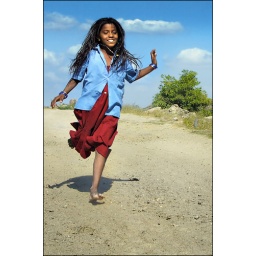
&lt;b&gt;Yanaimalai -Stone quarry&lt;/b&gt; A joyful girl running on the path above the granit stone quarry at hot noon. 2009-01-16